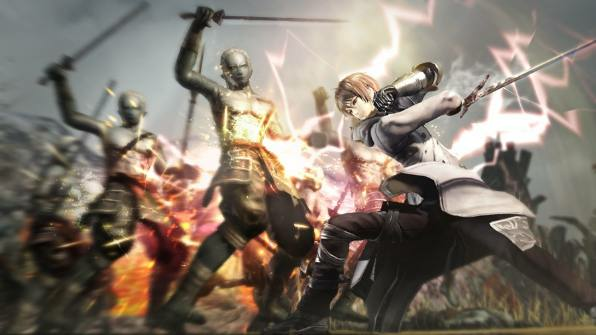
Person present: No